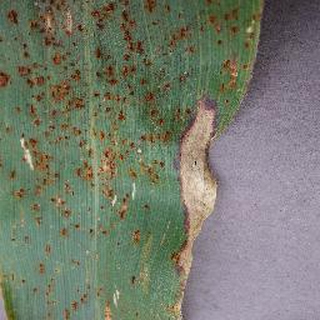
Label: corn_northern_leaf_blight